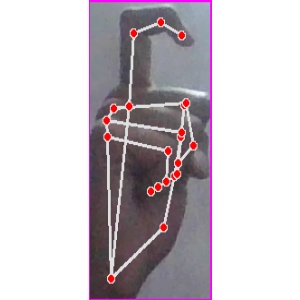
अक्षर: ट